Nervous system network models

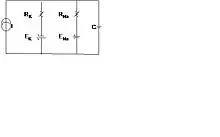
Figure 5 Membrane model

The membrane model is for a small section of the cell membrane; for larger sections it can be extended by adding similar sections, called compartments, with the parameter values being the same or different. The compartments are cascaded by a resistance, called axial resistance. Figure 6 shows a compartmental model of a neuron that is developed over the membrane model. Dendrites are the postsynaptic receptors receiving inputs from other neurons; and the axon with one or more axon terminals transmits neurotransmitters to other neurons.